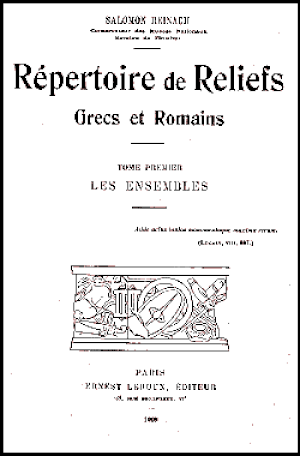
Salomon Hermann Reinach, né le 29 août 1858 à Saint-Germain-en-Laye, dans l'actuel département des Yvelines, et mort le 4 novembre 1932 à Boulogne-Billancourt, dans l'actuel département des Hauts-de-Seine, est un archéologue français, conservateur du musée de Saint-Germain et professeur d'histoire de l'art à l'École du Louvre. C'est l'une des figures de l'intellectuel de la Belle Époque et de l'Entre-deux-guerres engagé dans la cause dreyfusarde et anticléricale.